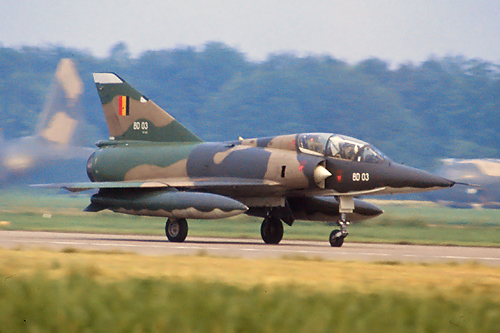
Vehicle type: Planes